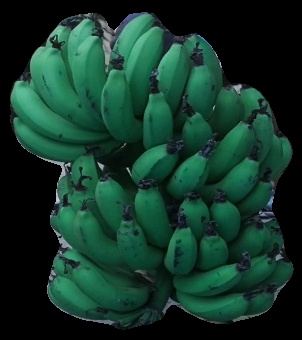
Variety: pachbale
Grade: grade3